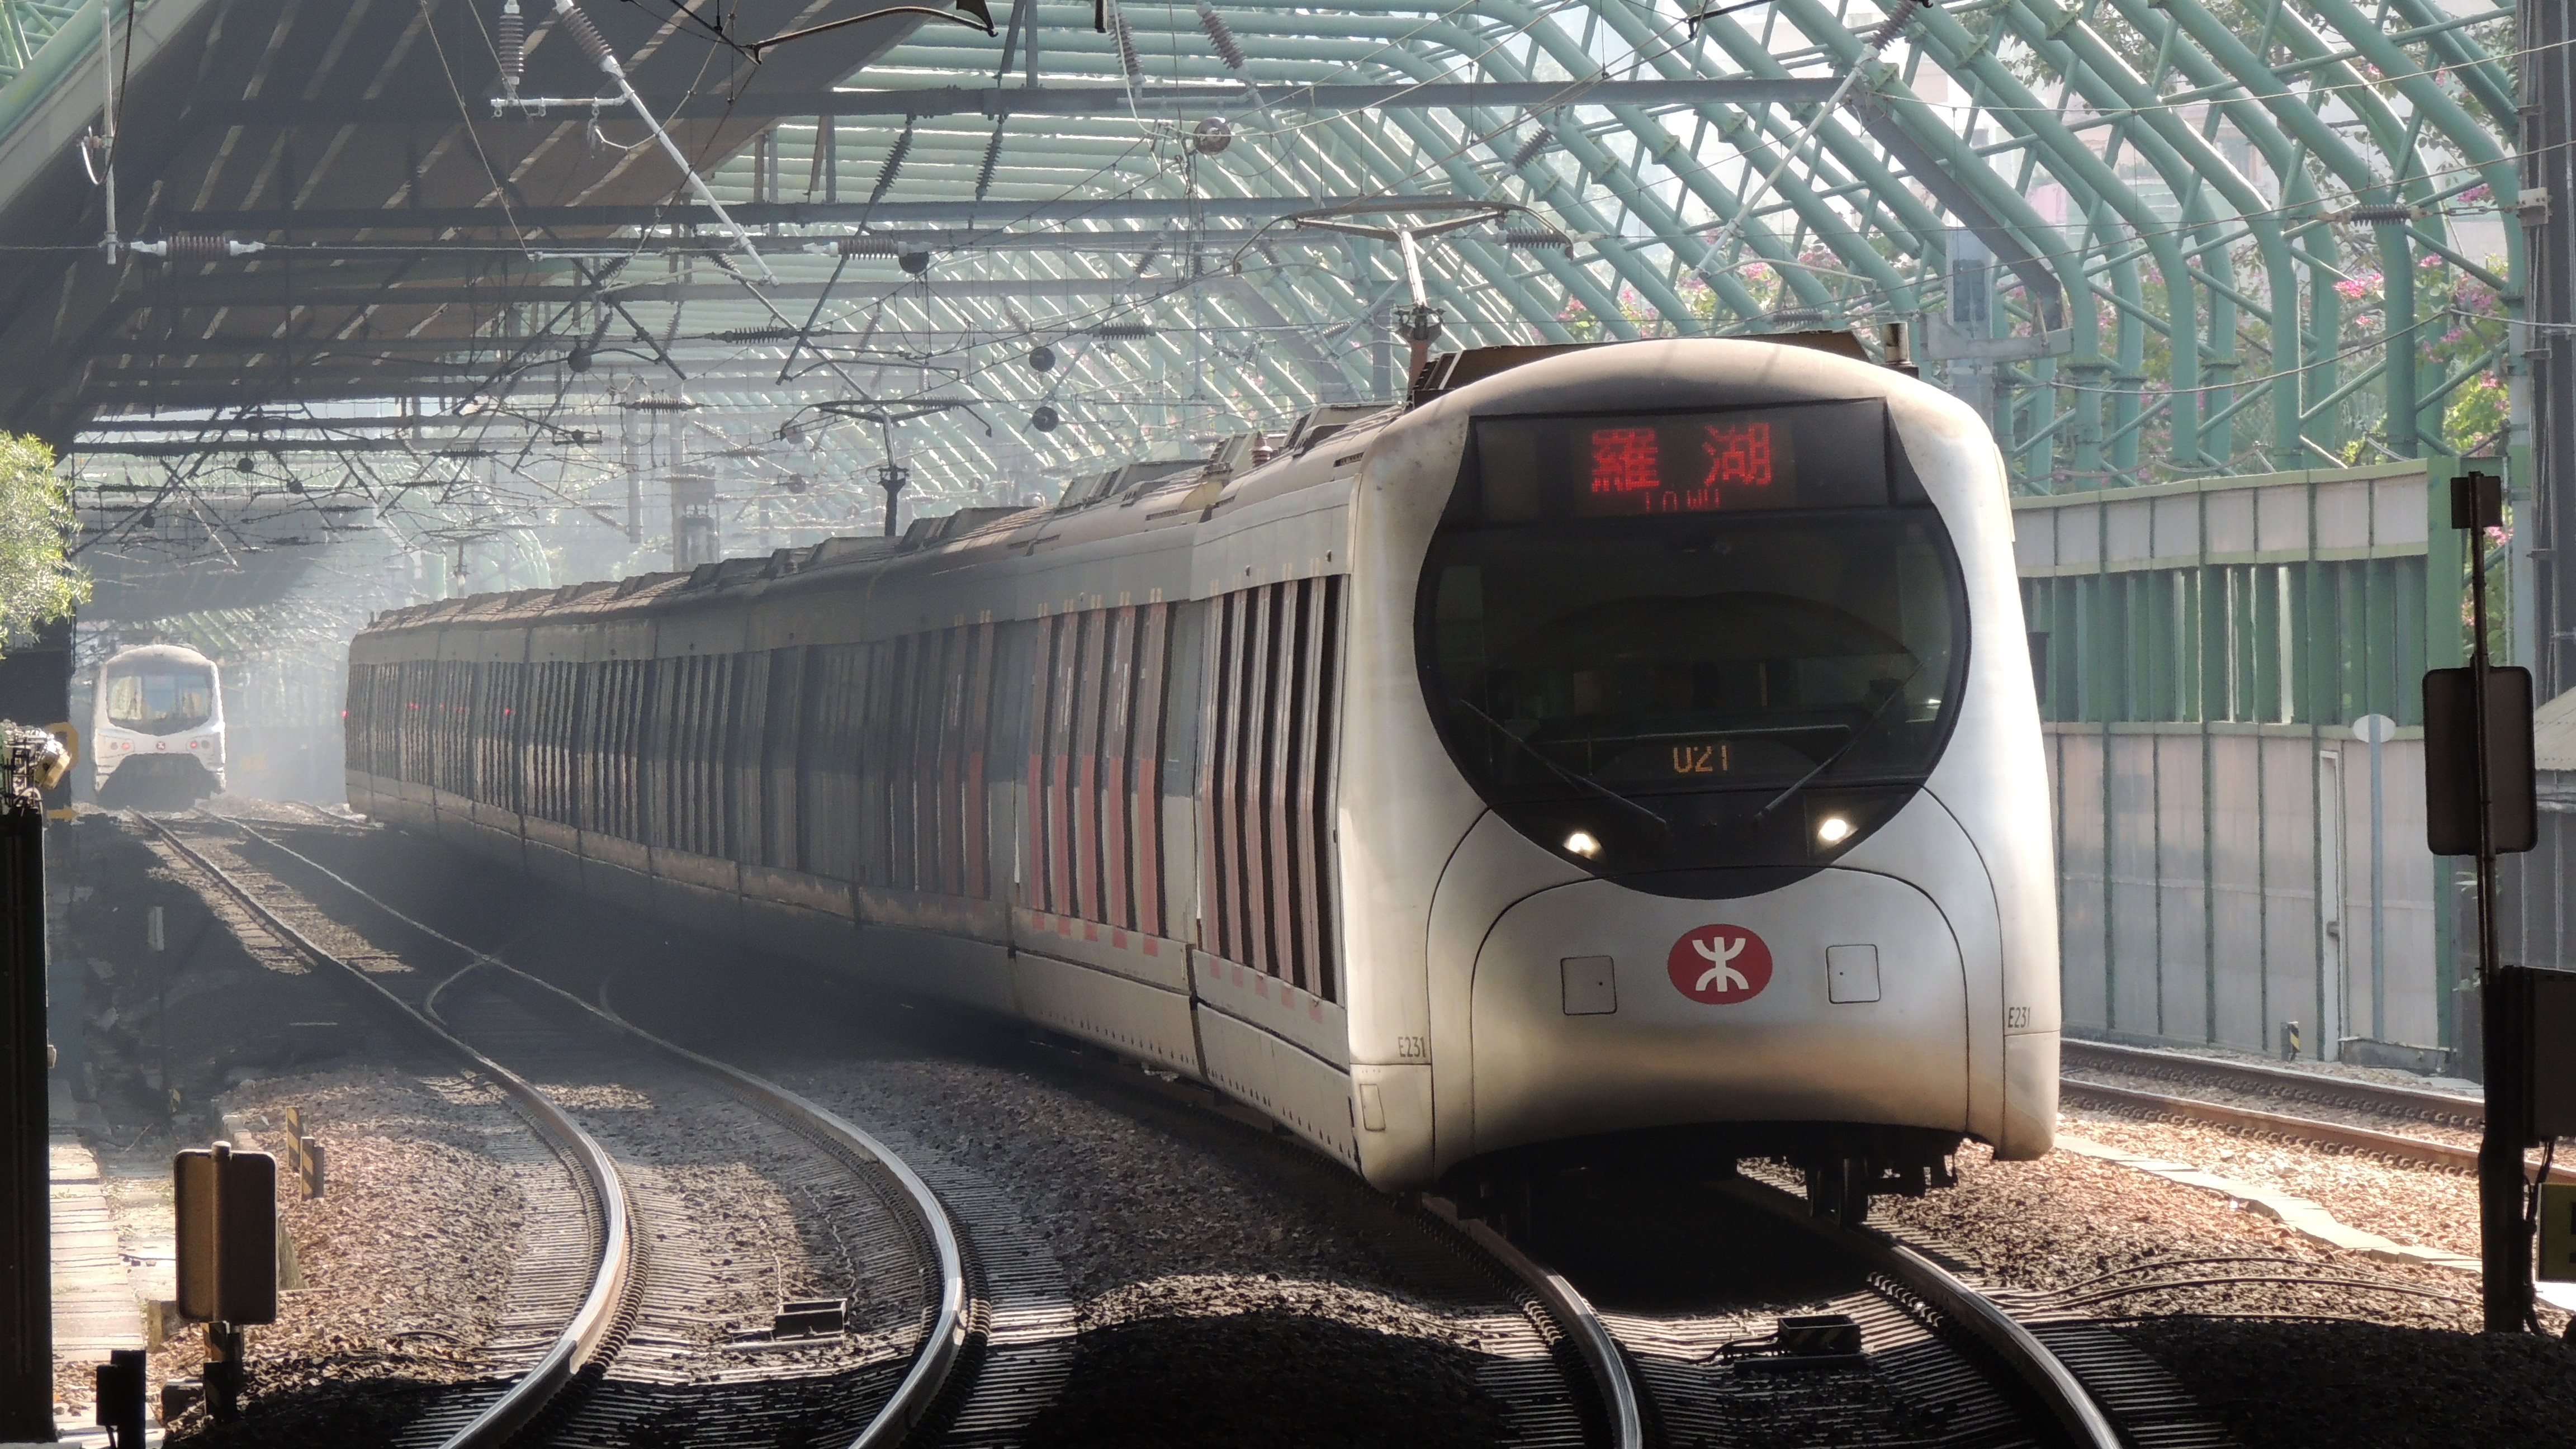
traffic, city, urban, train, travel, subway, transportation, transport, vehicle, electricity, movement, modern, public transport, hong kong, hk, mtr, passenger, rail transport, rolling stock, metropolitan area, railroad car, high speed rail